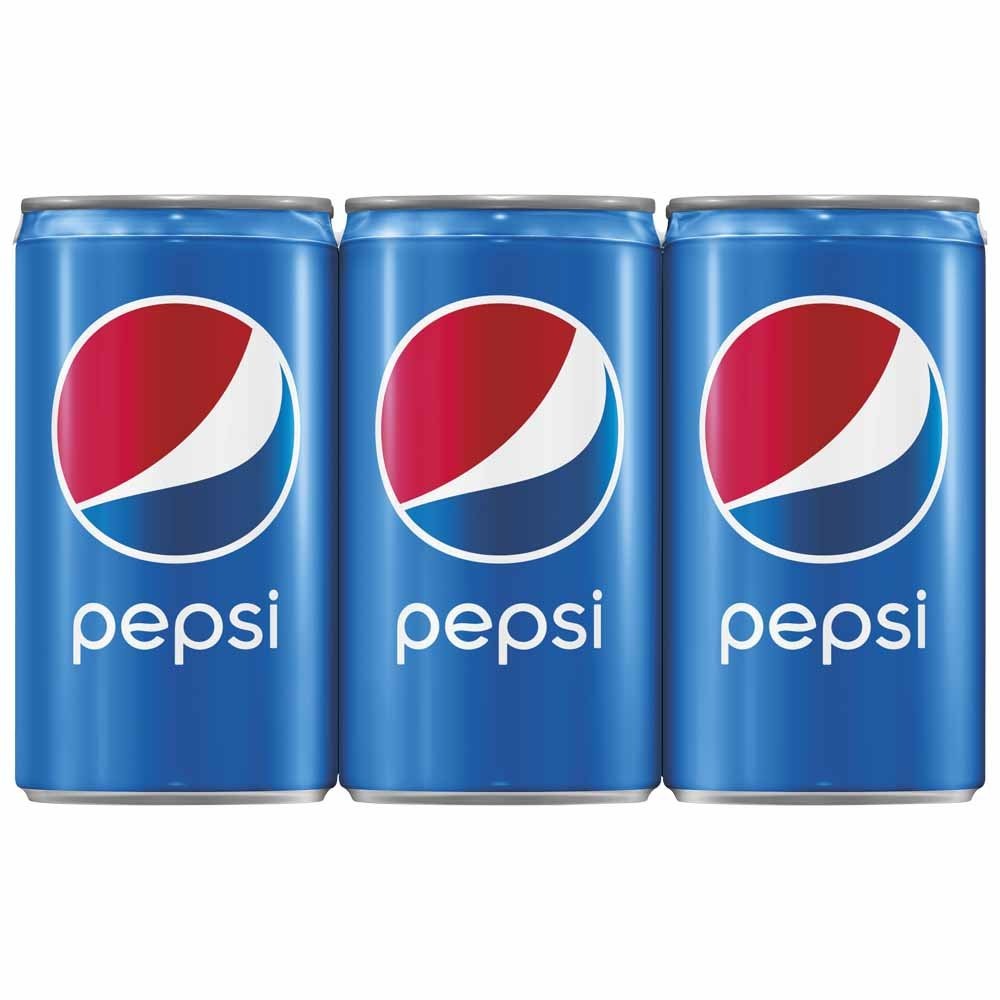
Item Name: Pepsi Mini-Cans (6 Count, 7.5 Fl Oz Each)
Bullet Point 1: 6 count of Pepsi 7.5 oz sleek, mini cans—little cans, epic satisfaction
Bullet Point 2: The bold, refreshing cola born in New Bern, NC in 1898 and still bottled in the USA
Bullet Point 3: Perfect for parties, meals, and celebrations big and small
Bullet Point 4: Great for portion control as each can has only 100 calories
Value: 45.0
Unit: Fl Oz

Price: 5.33